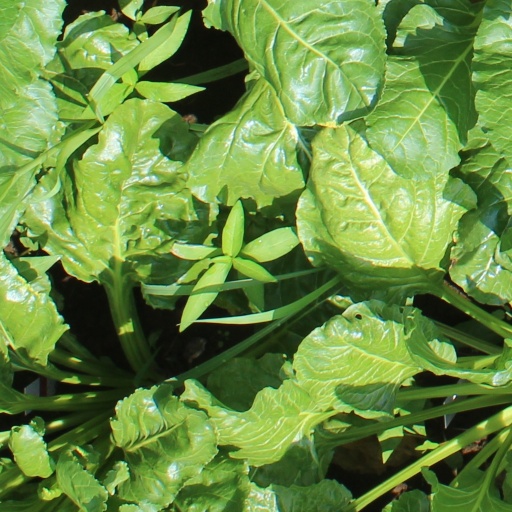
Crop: sugar beet